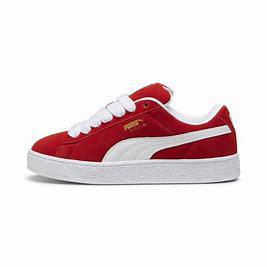
Brand: Puma
Model: Suede XL